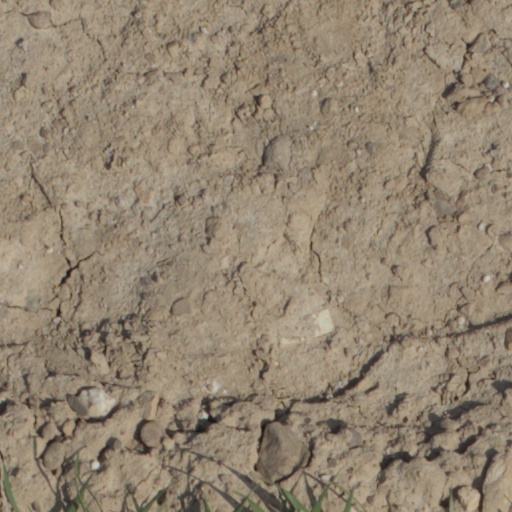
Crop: wheat